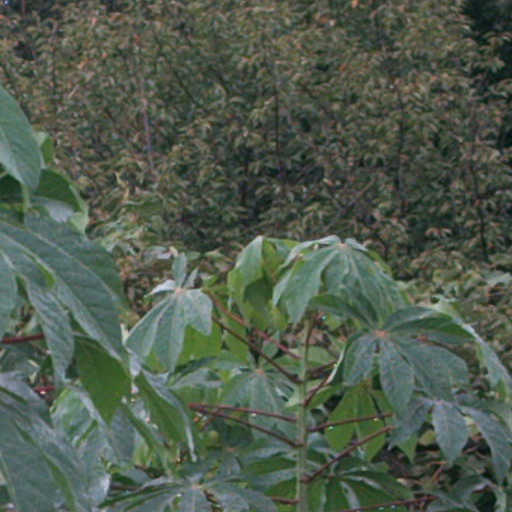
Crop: cassava